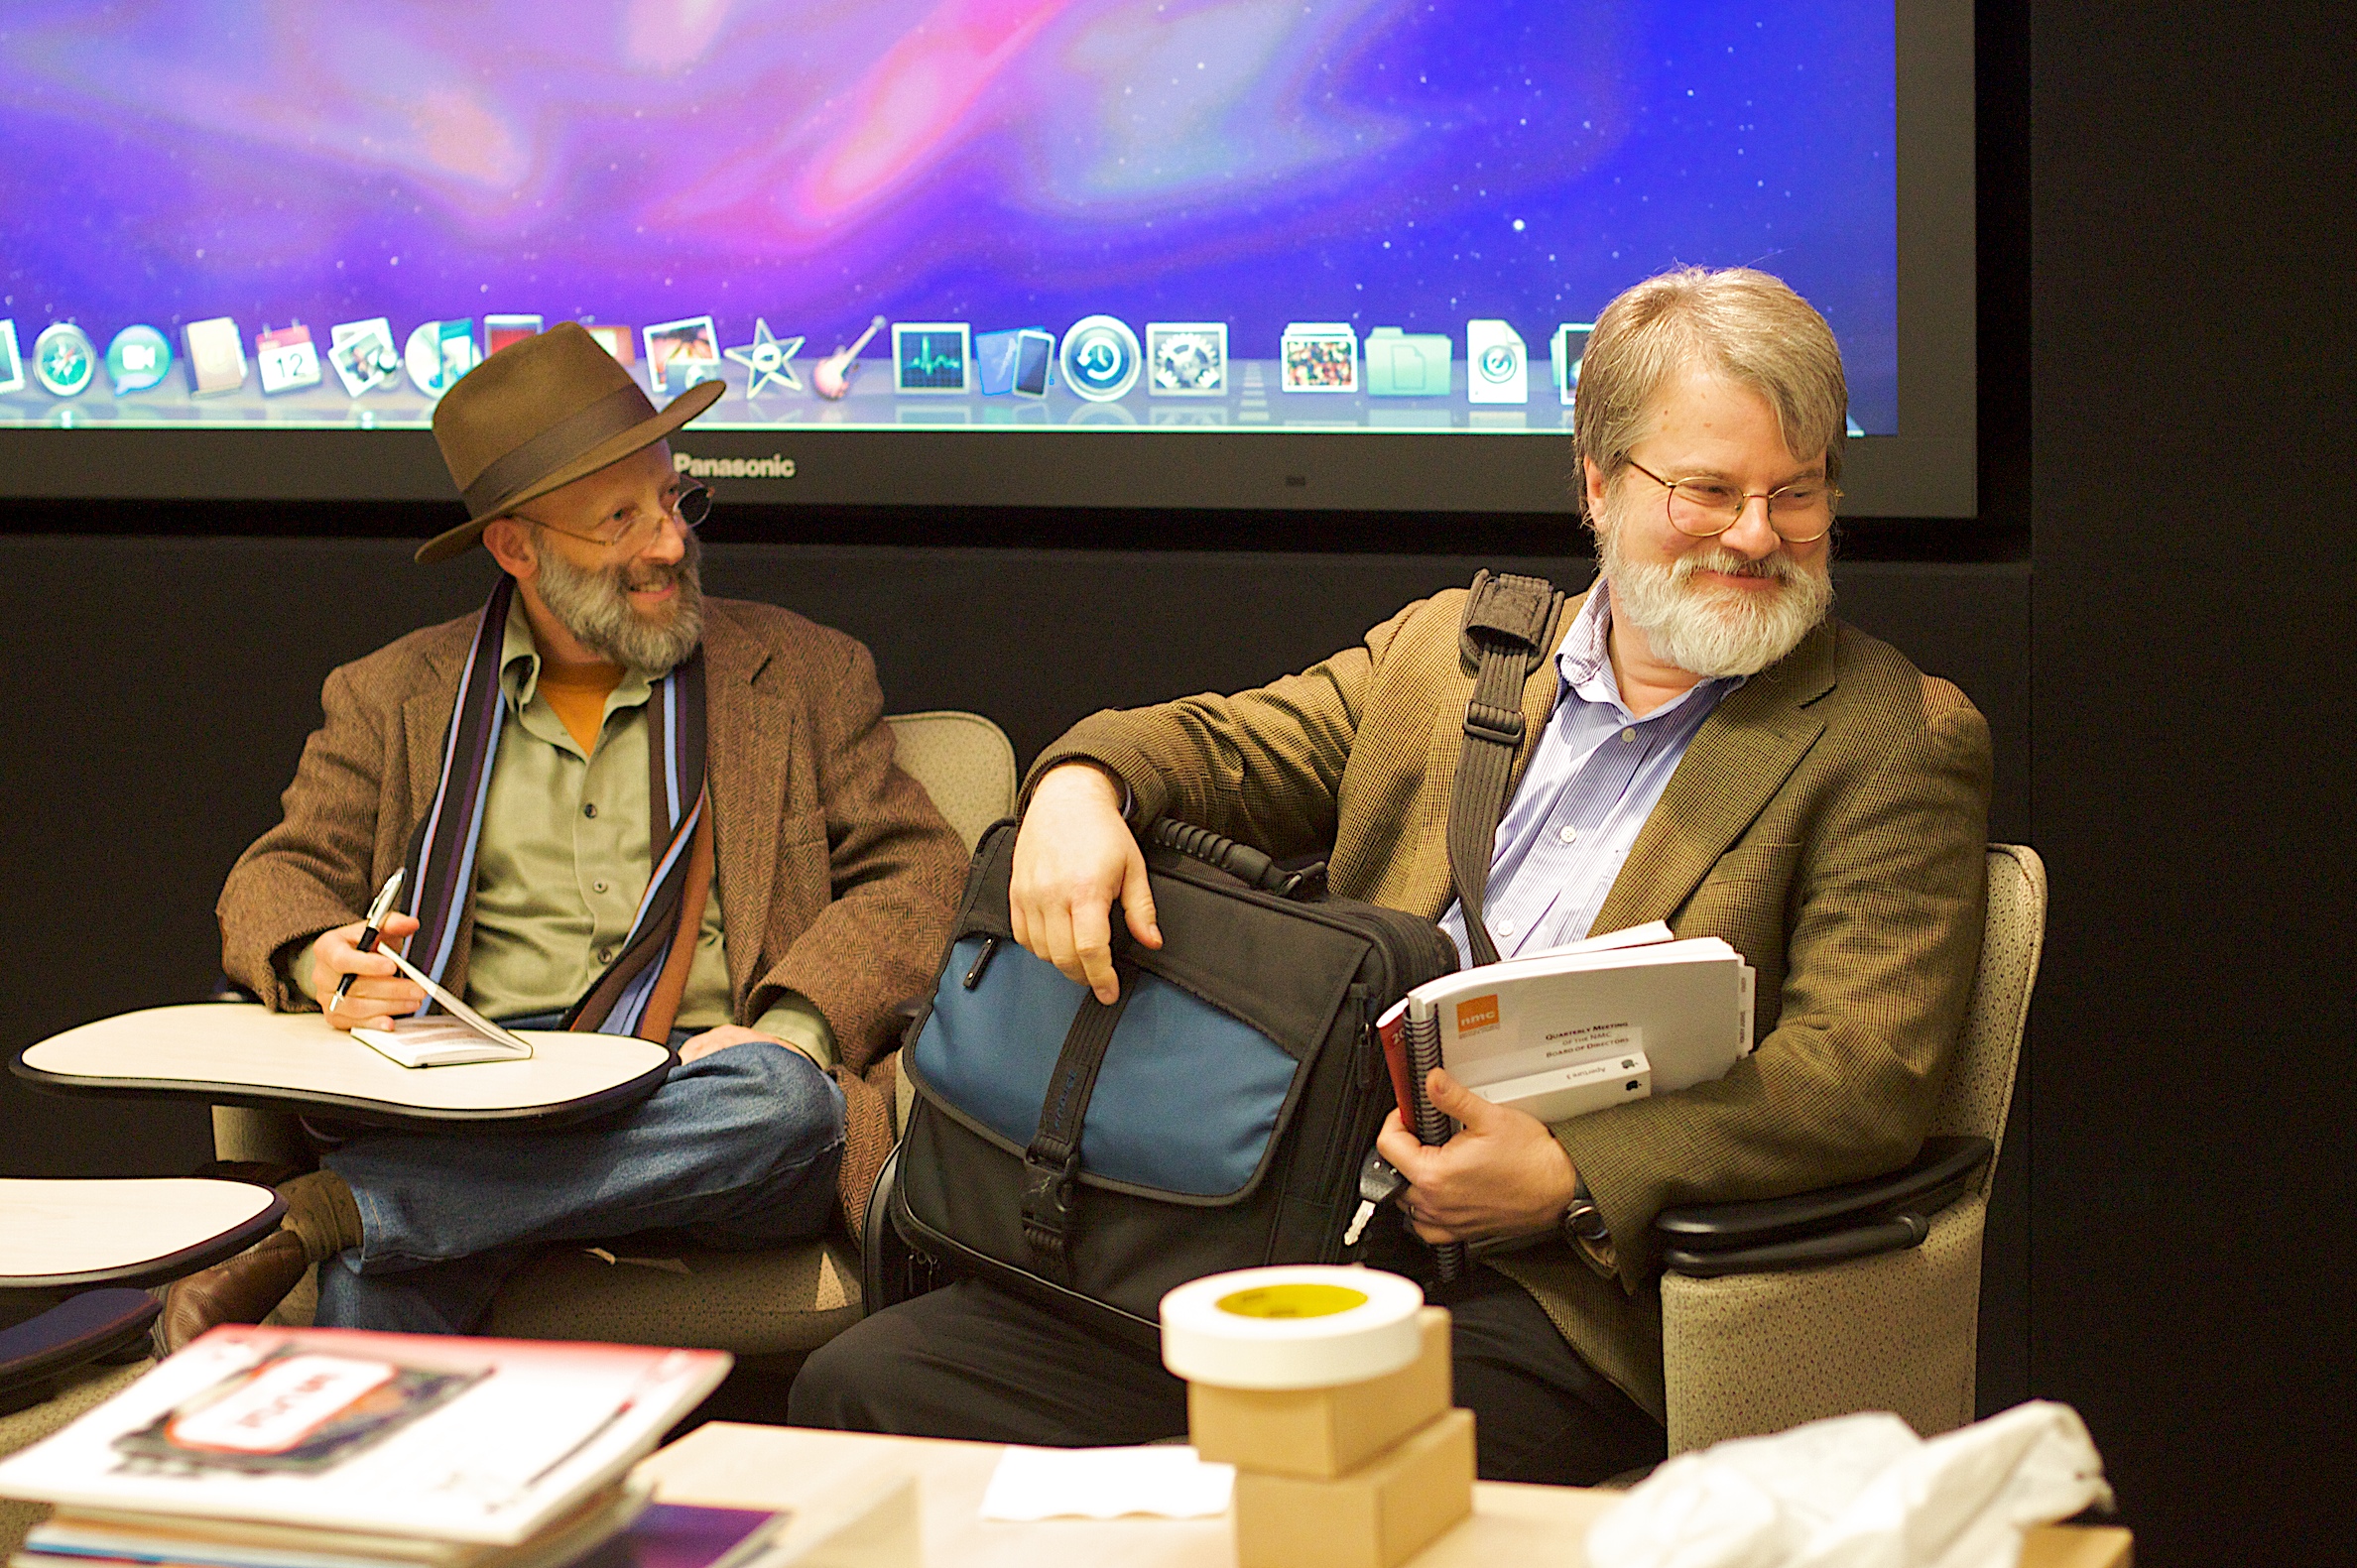
speech, convention, academic conference, news conference